Ellwood Manor

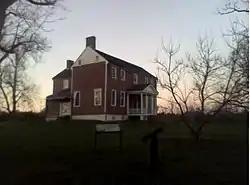

Ellwood Manor is the Georgian-style home completed by William Jones, formerly in Spotsylvania County, Virginia but now in Orange County, Virginia. For more than a century, it was the center of a large, thriving plantation not far from the Chancellorsville crossroads on the Plank Road between Fredericksburg and Orange, Virginia which is now Virginia State Route 3. Not long before the American Civil War, J. Horace Lacy married William Jones' younger daughter and (after litigation) inherited both Ellwood (managed by his brother Beverly Tucker Lacy) and Chatham Manor (in Stafford County on the other side of Fredericksburg).